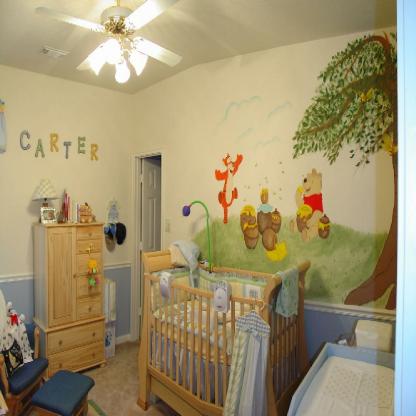
Scene: Indoor